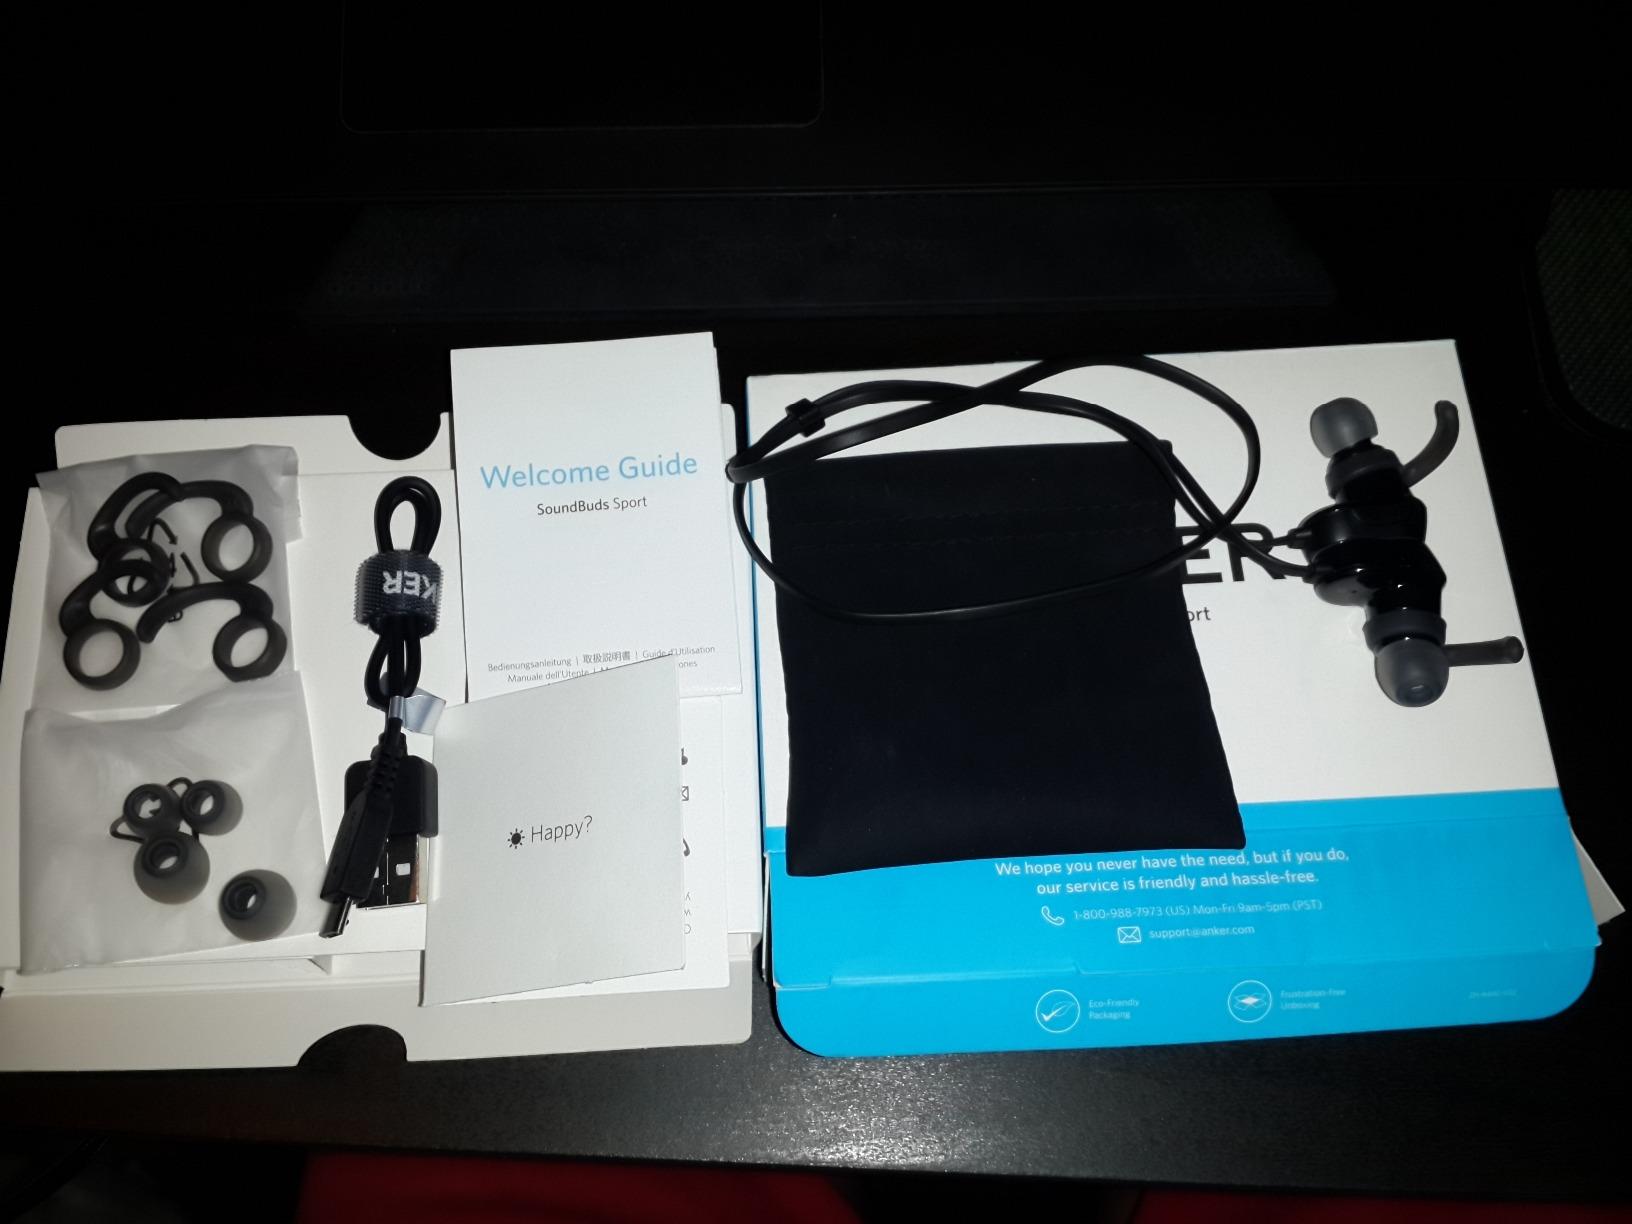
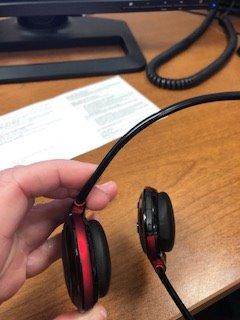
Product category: headphones
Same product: no